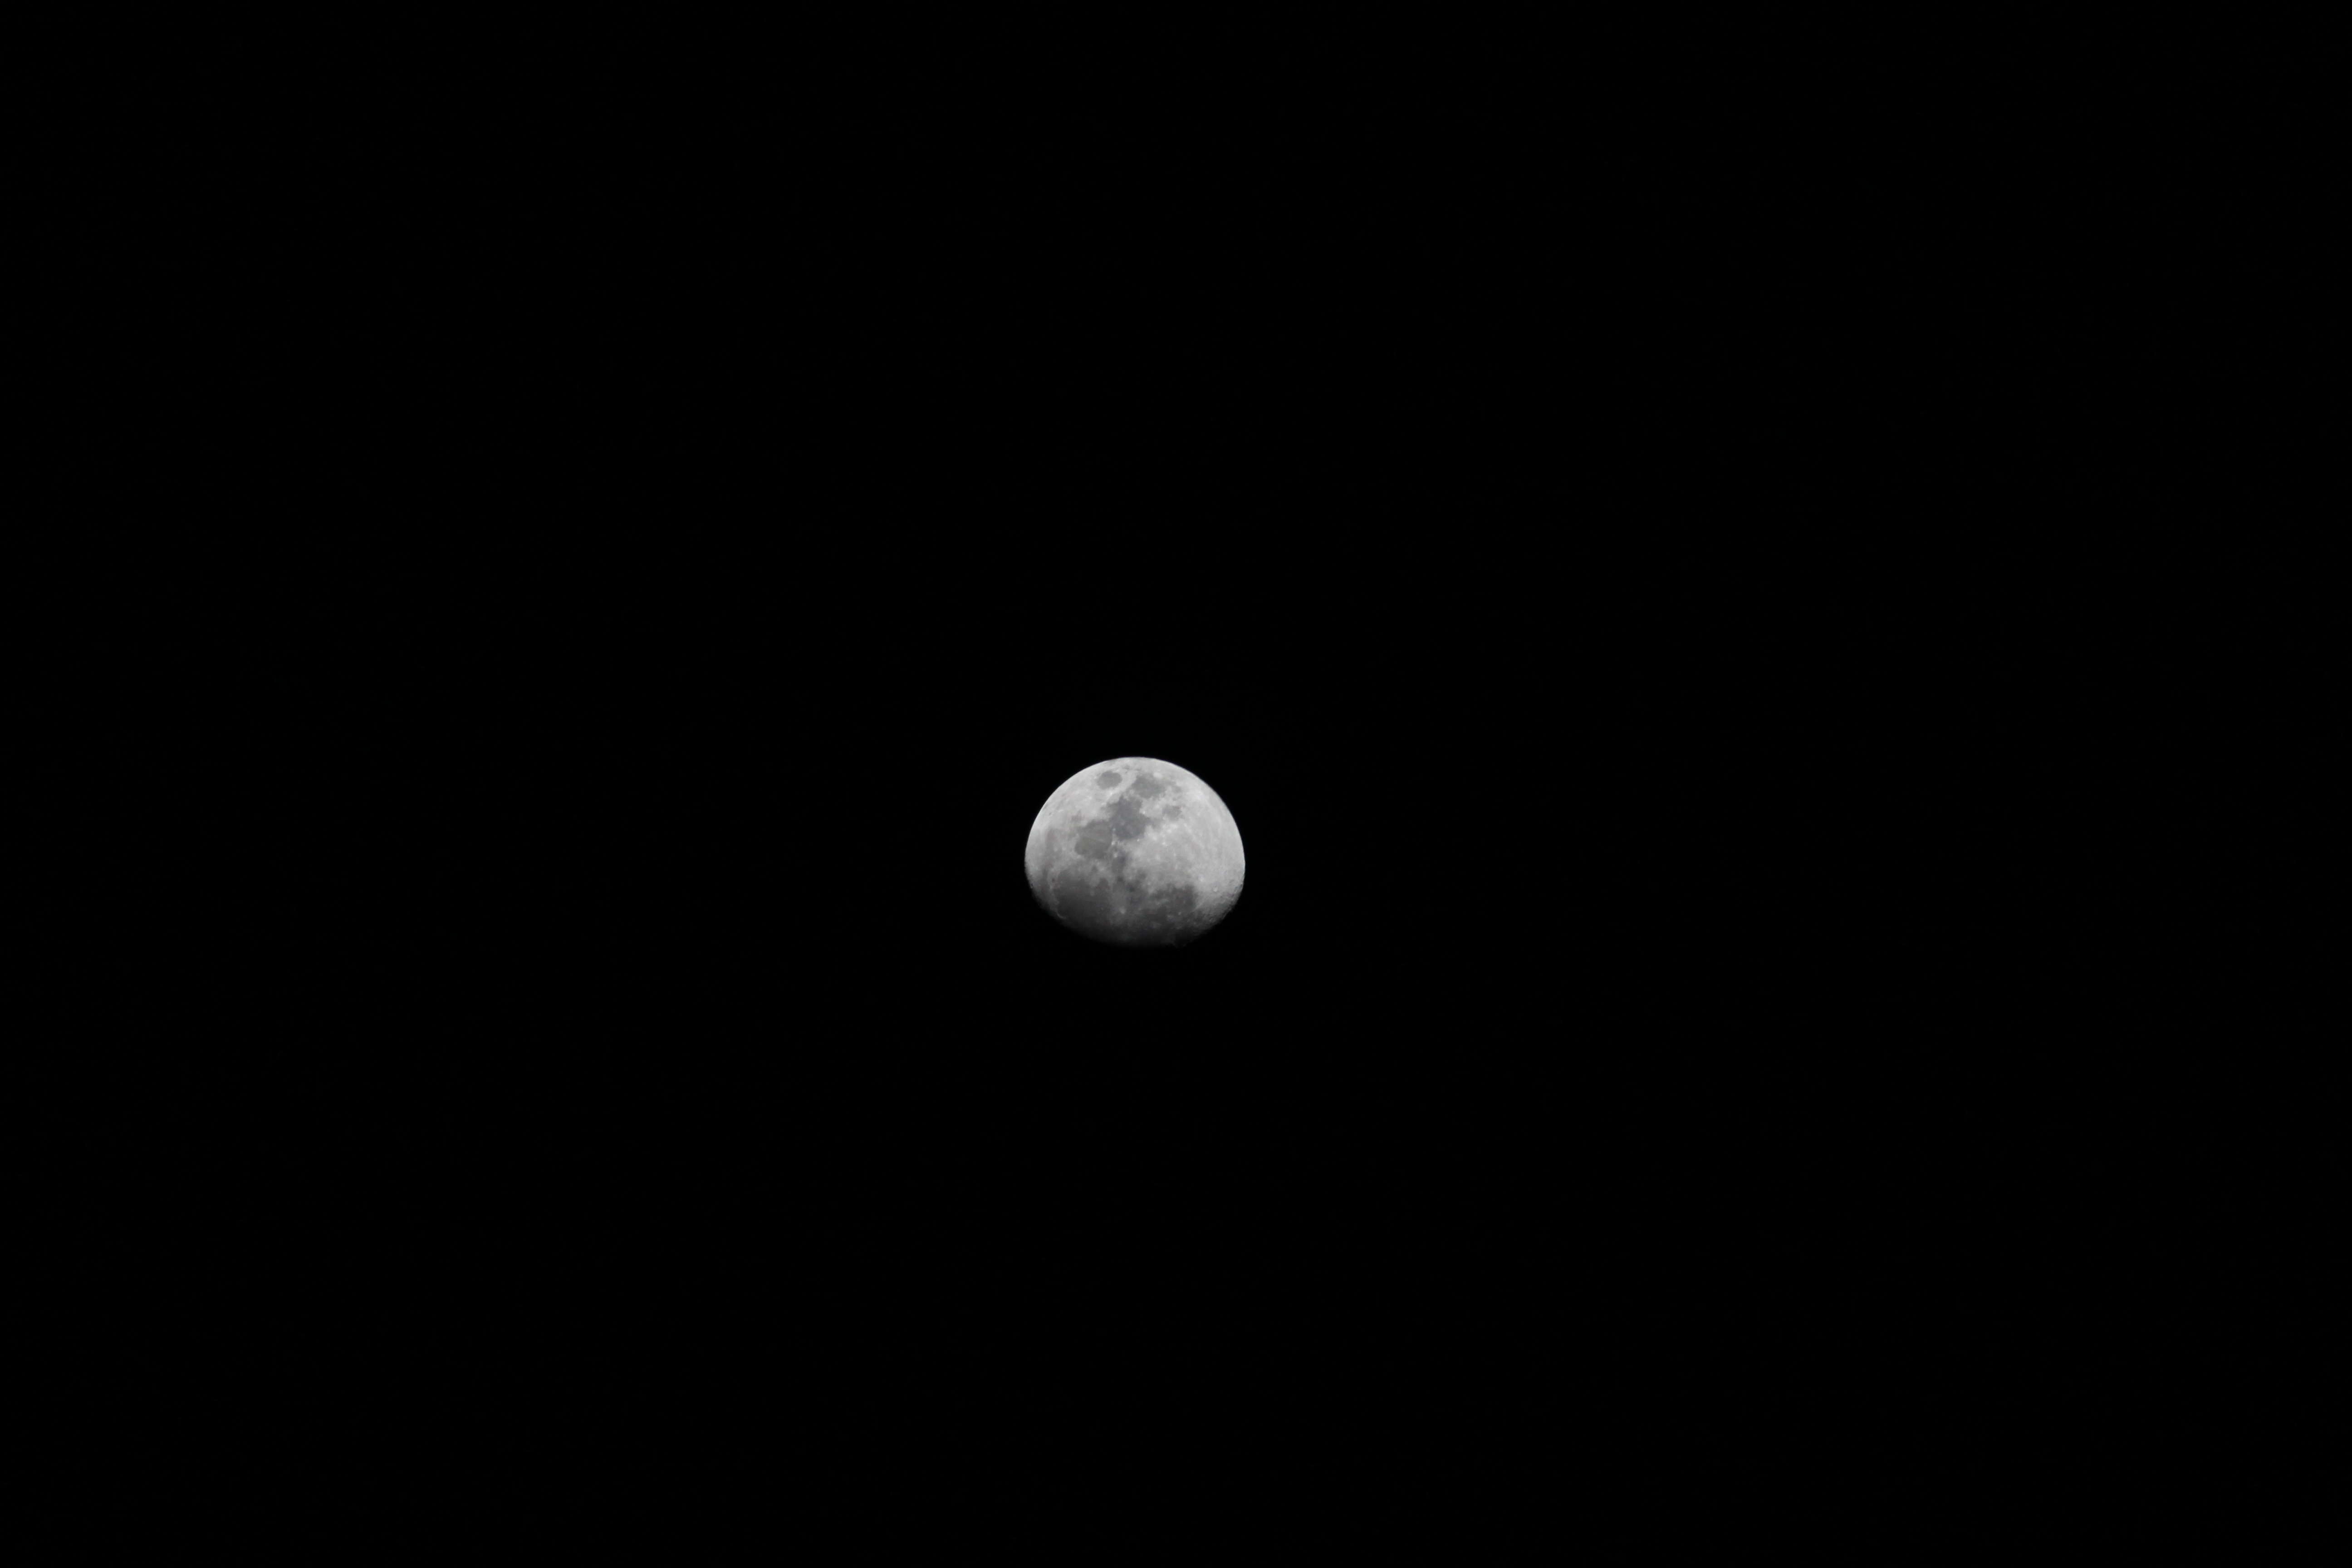
black and white, white, round, dark, space, black, moon, full moon, circle, science, universe, event, ni, astronomical object, lunar eclipse, celestial event